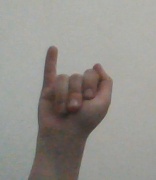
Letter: meem